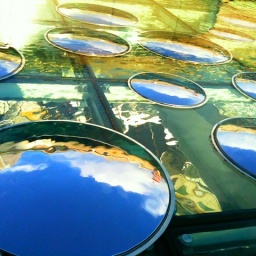
blue sky in the water 2010